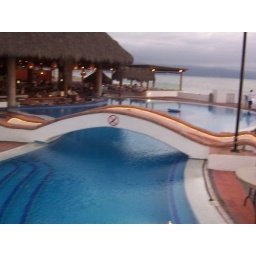
bridge over untroubled water